Simon McTavish (fur trader)

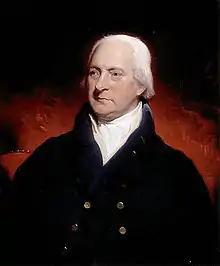

Simon McTavish (1750 – 6 July 1804), of Montreal was a Scottish-born fur trader and the chief founding partner of the North West Company. He was a member of the Beaver Club and was known as the "Marquis" for his pre-eminent position in the fur trade and his refined style of living.